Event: Nepal Earthquake
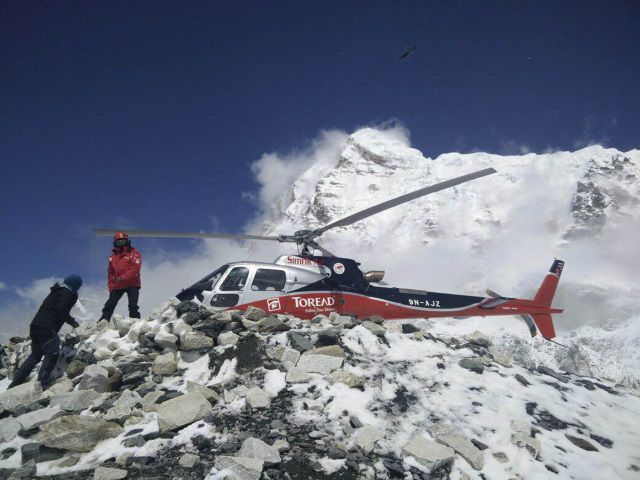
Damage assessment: no_damage